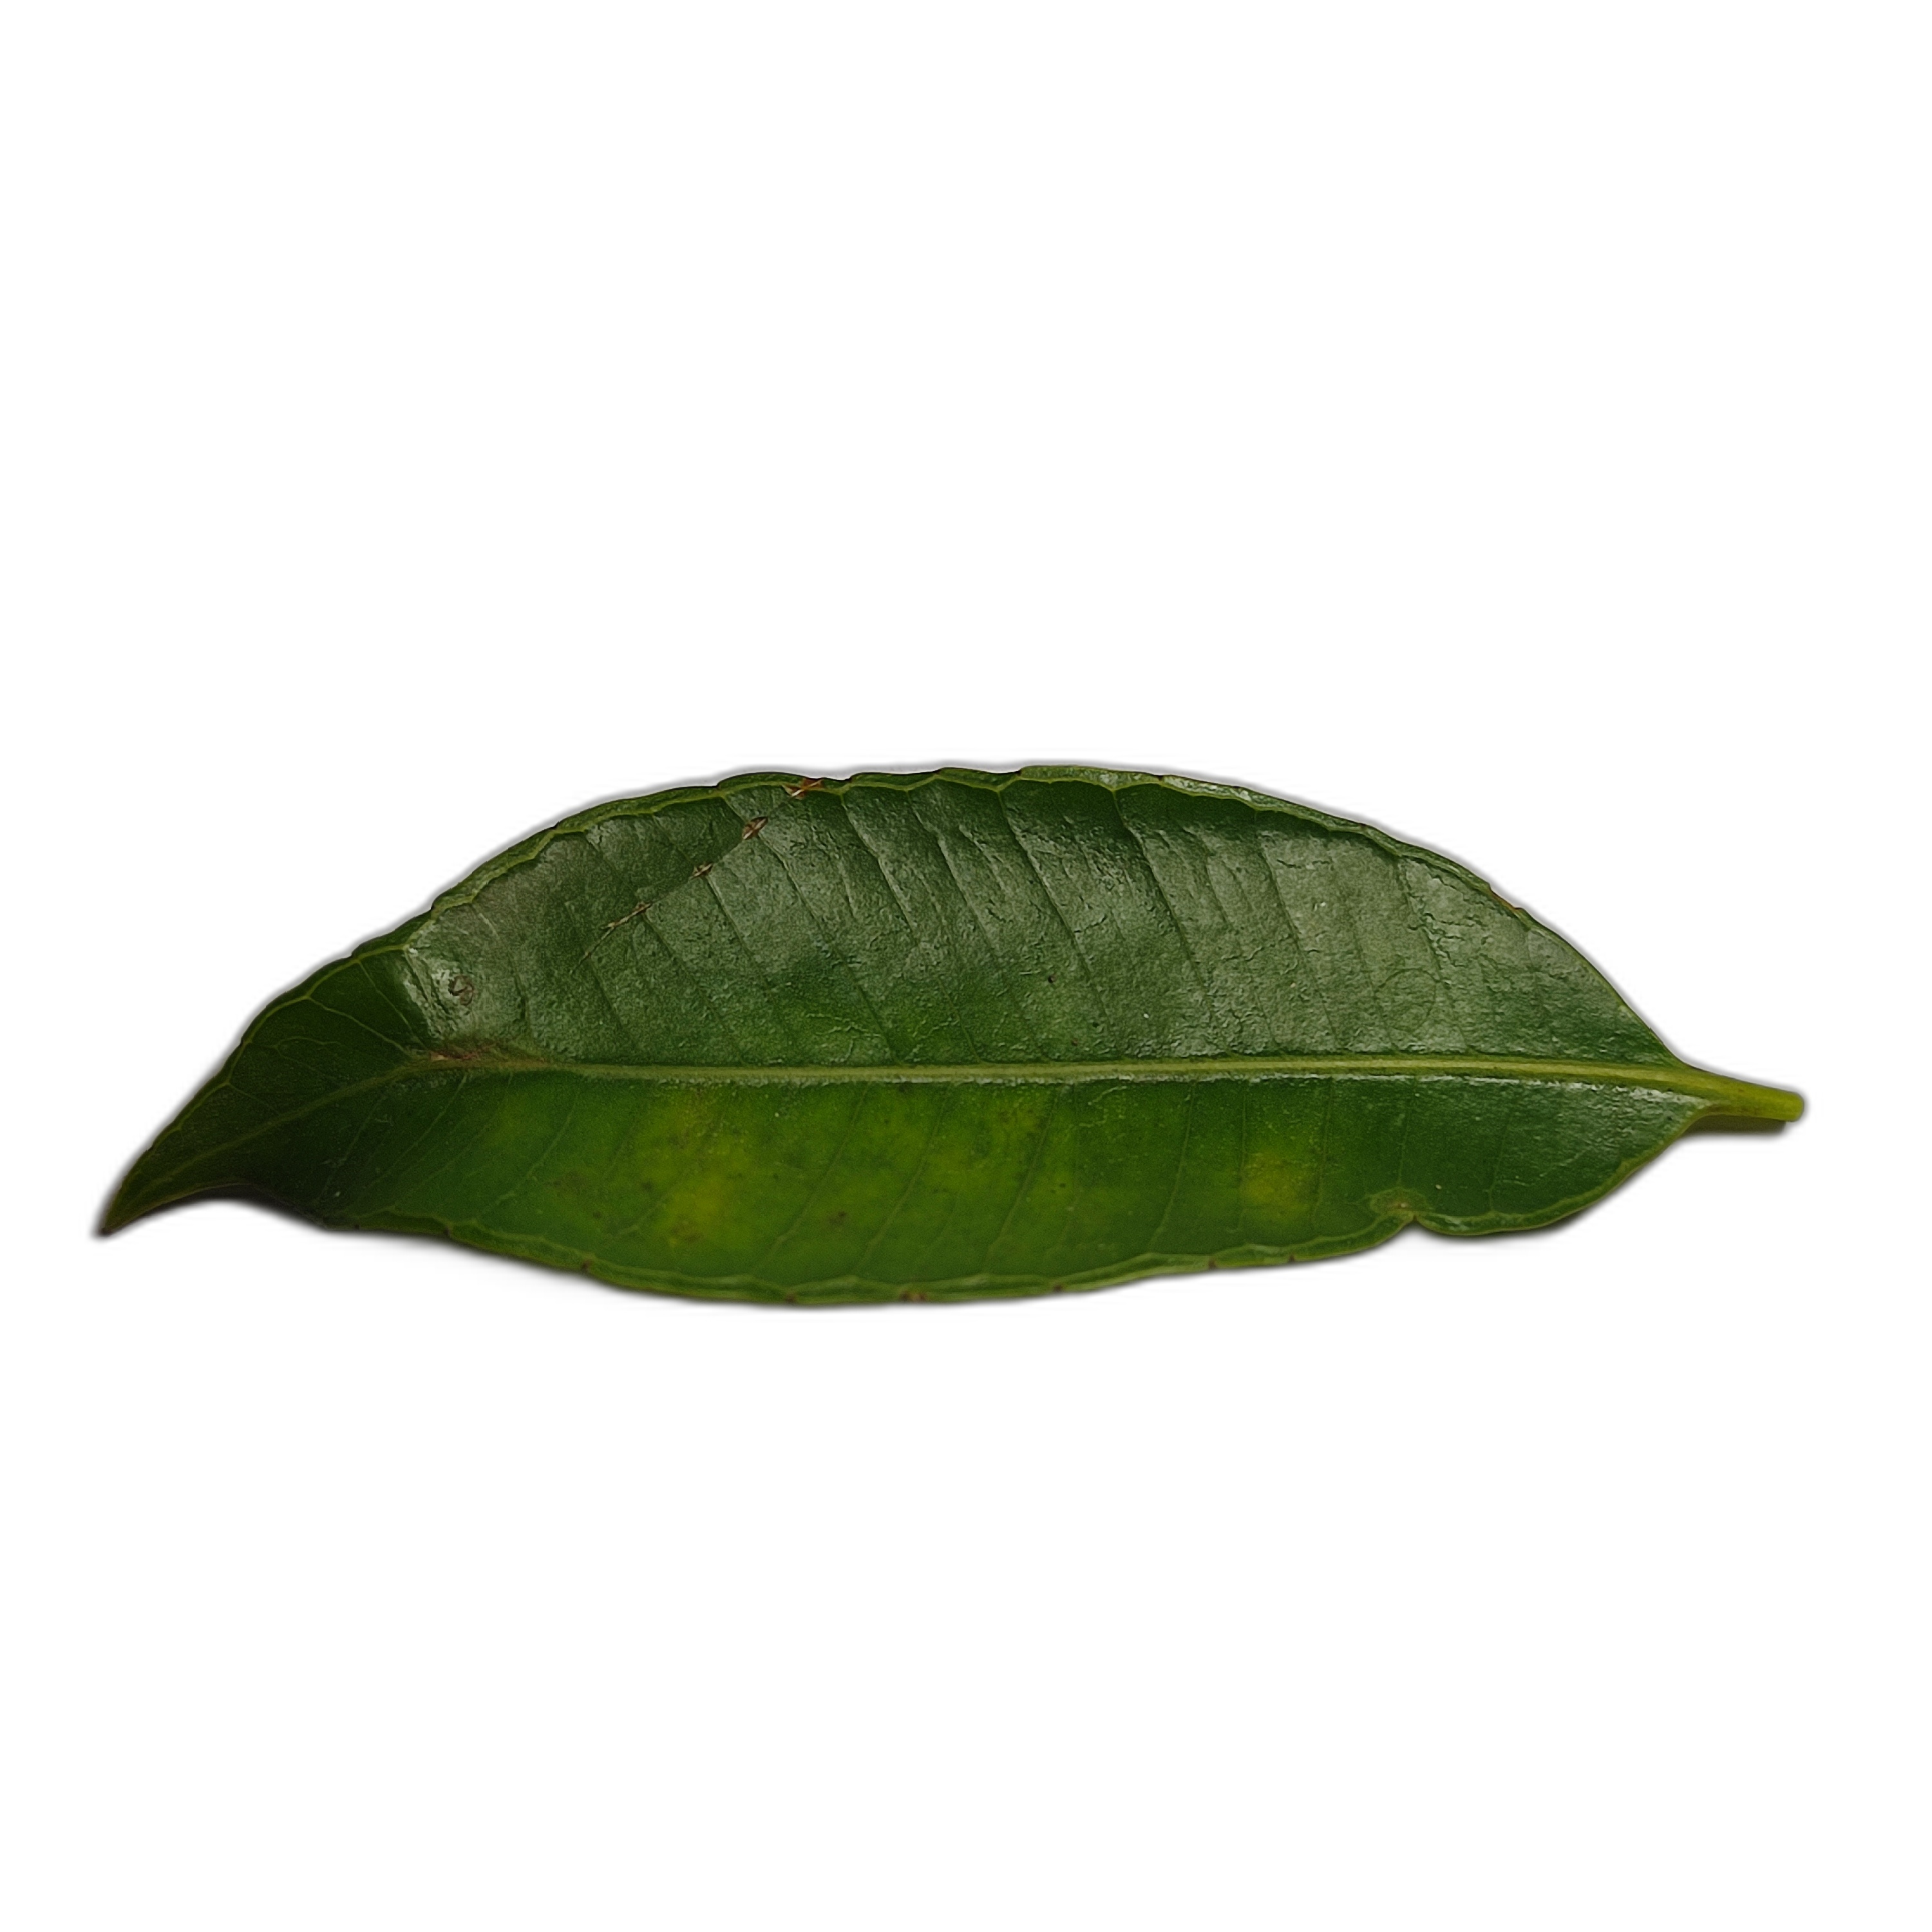
Label: healthy